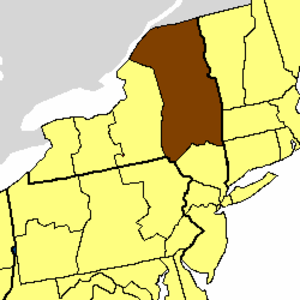
Le diocèse d'Albany est l'un des 100 diocèses que compte l'Église épiscopalienne des États-Unis.